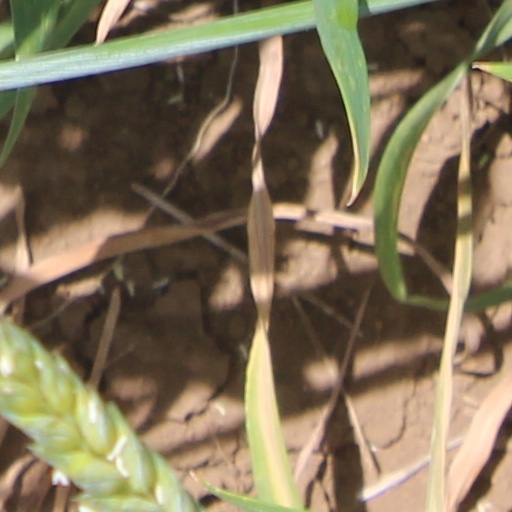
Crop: wheat